Birgitta Sellén

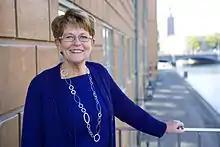

Birgitta Sellén (born March 10, 1945) is a Swedish Centre Party politician. She was a member of the Riksdag between 1998 and 2010. In 2006, Sellén became Second Vice Speaker of the Riksdag.